Plaetoria gens

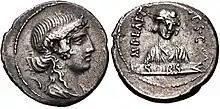
A denarius of the "gens" depicting Fortuna and Sors, a reference to the family's Praenestine origins

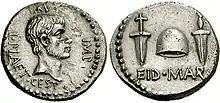
Denarius of L. Plaetorius Cestianus commemorating the assassination of Caesar, with the head of Brutus and a "cap of liberty" between two daggers marked "Ides of March"

The gens Plaetoria was a plebeian family at ancient Rome. A number of Plaetorii appear in history during the first and second centuries BC, but none of this gens ever obtained the consulship. Several Plaetorii issued denarii from the late 70s into the 40s, of which one of the best known alludes to the assassination of Caesar on the Ides of March, since one of the Plaetorii was a partisan of Brutus during the Civil War.